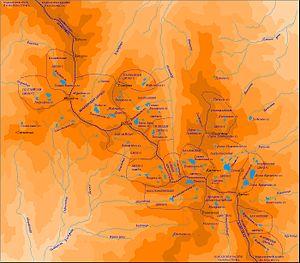
Le Pirin est un massif montagneux de Bulgarie qui fait partie de l’ensemble formé par le Rila et les Rhodopes. Son point culminant est le pic Vihren, haut de 2 914 m. Le plus ancien nom connu du massif est le grec Όρβηλος, en latin Orbelus, « montagne blanche, enneigée », dont l’origine est thrace. Les Slaves, en revanche, l’appelèrent Perin ou Péroun, du nom d’un de leurs plus puissants dieux.